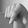
ASL letter: Q